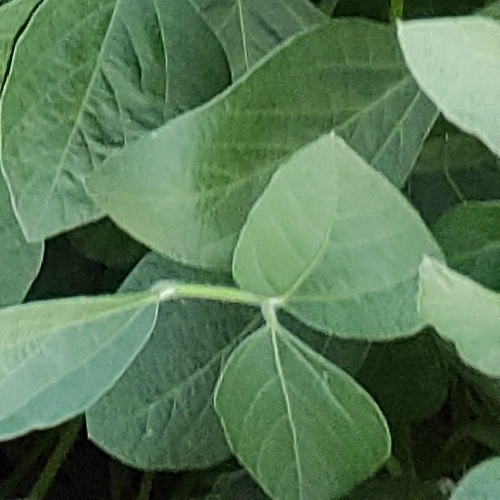
Label: Healthy